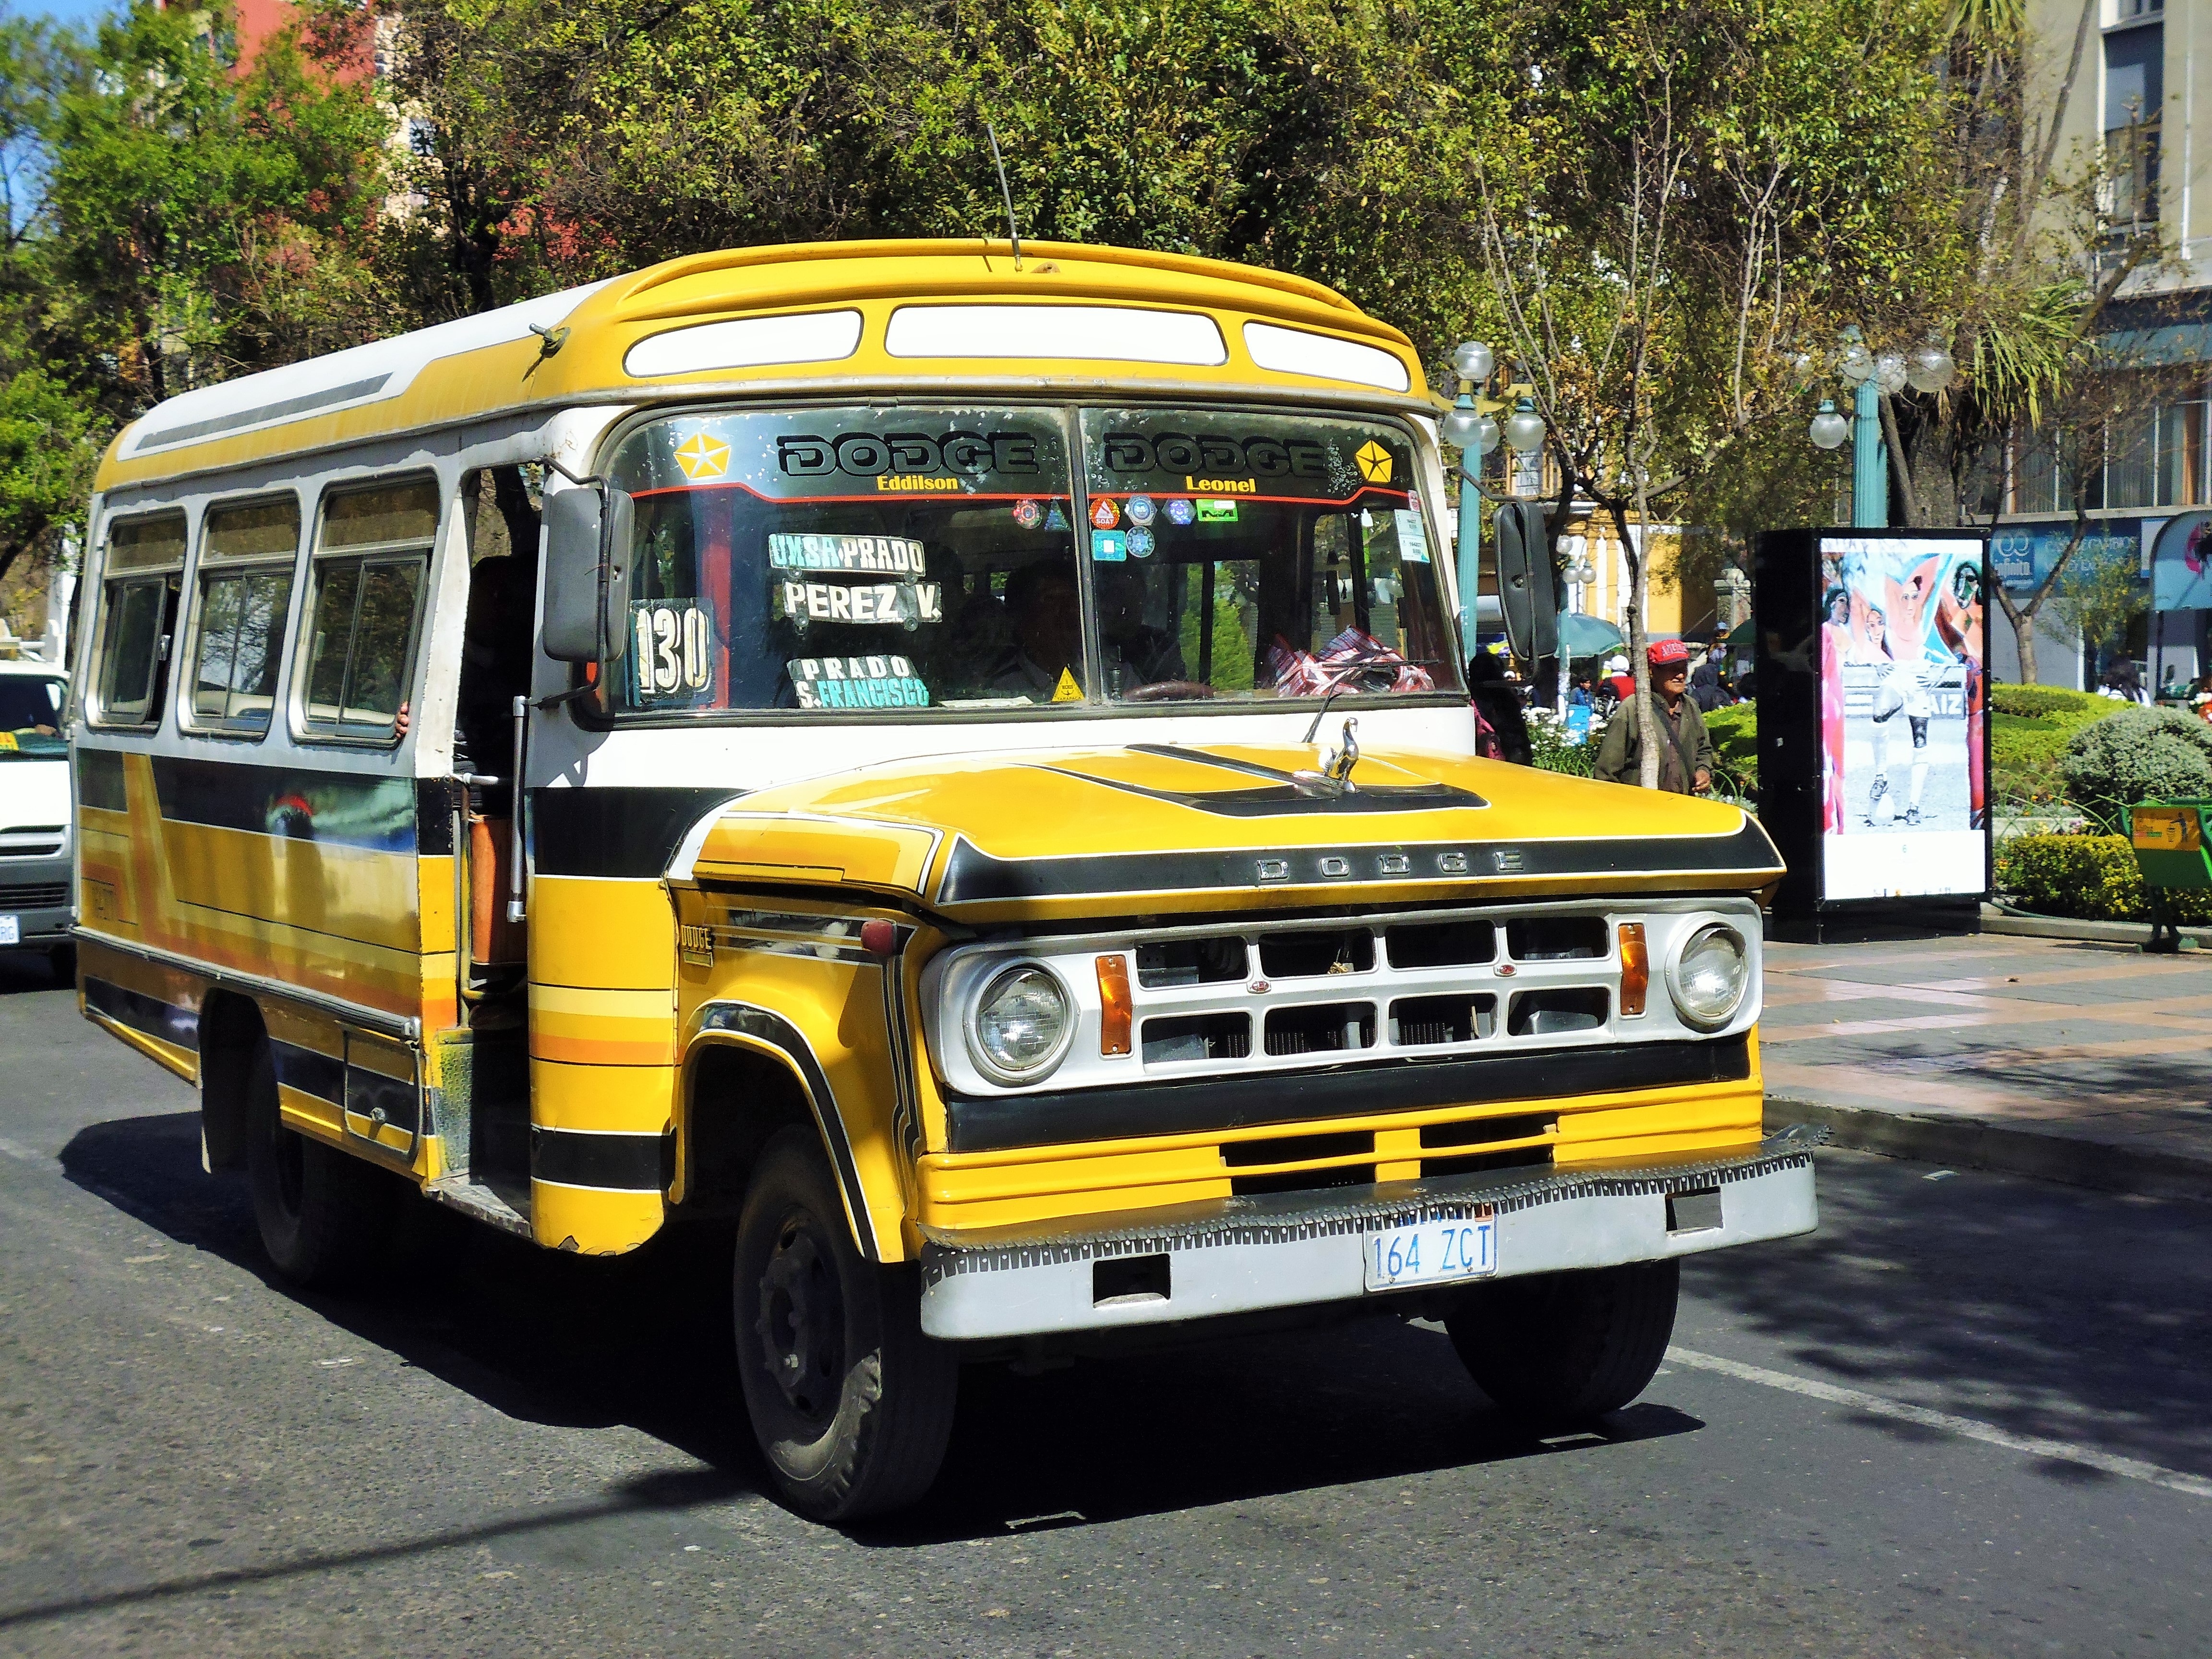
car, retro, old, transport, vehicle, auto, public transport, city bus, bus, oldtimer, minibus, stainless, antique car, school bus, land vehicle, city bus service